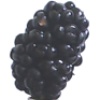
Label: Mulberry 1